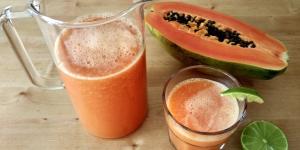
smoothie de coco y papaya